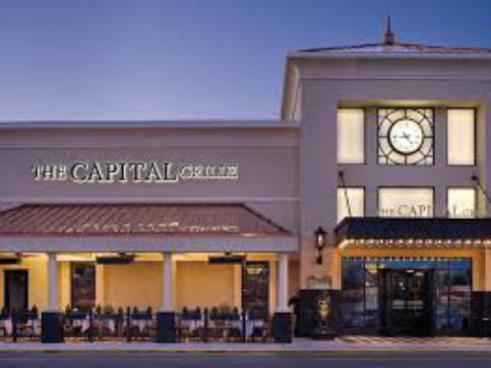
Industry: Food